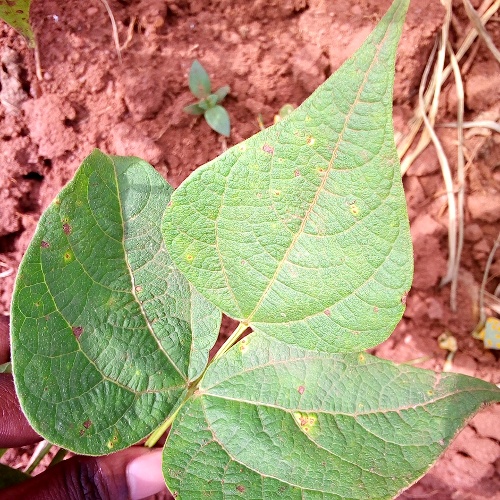
Leaf condition: bean_rust